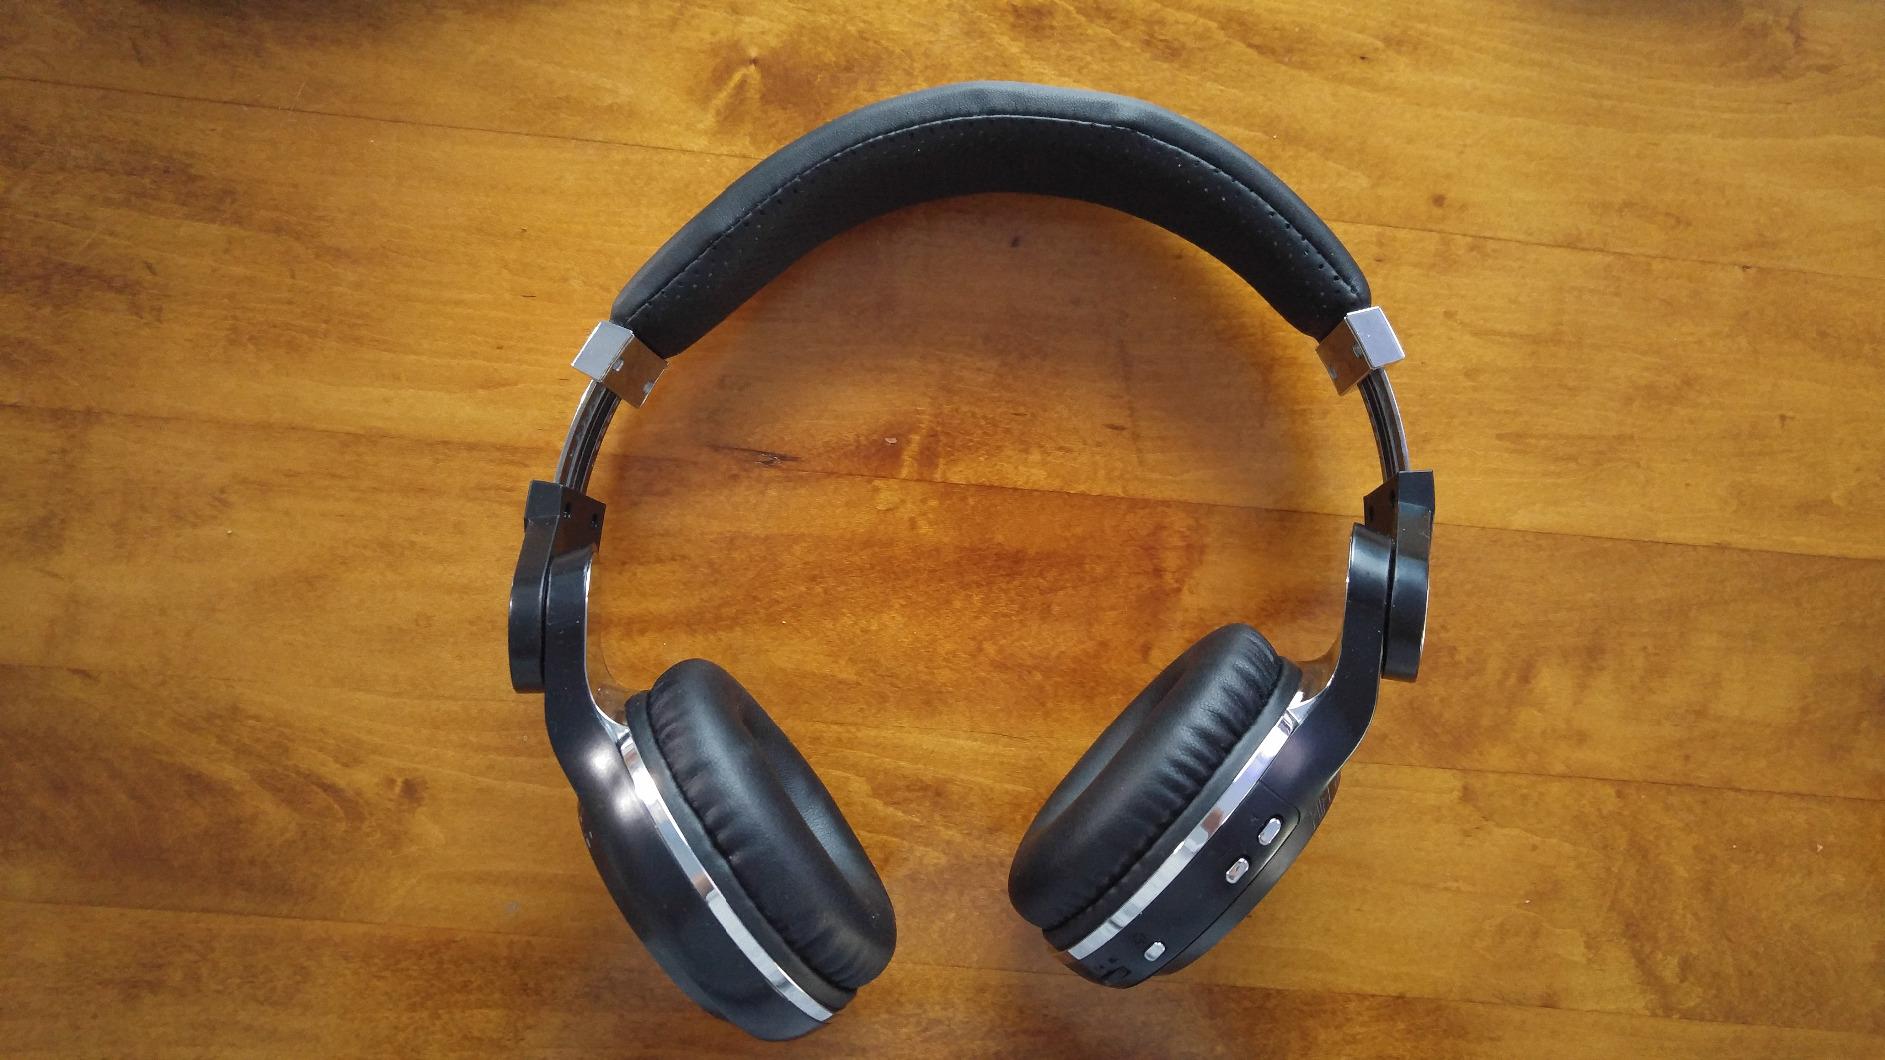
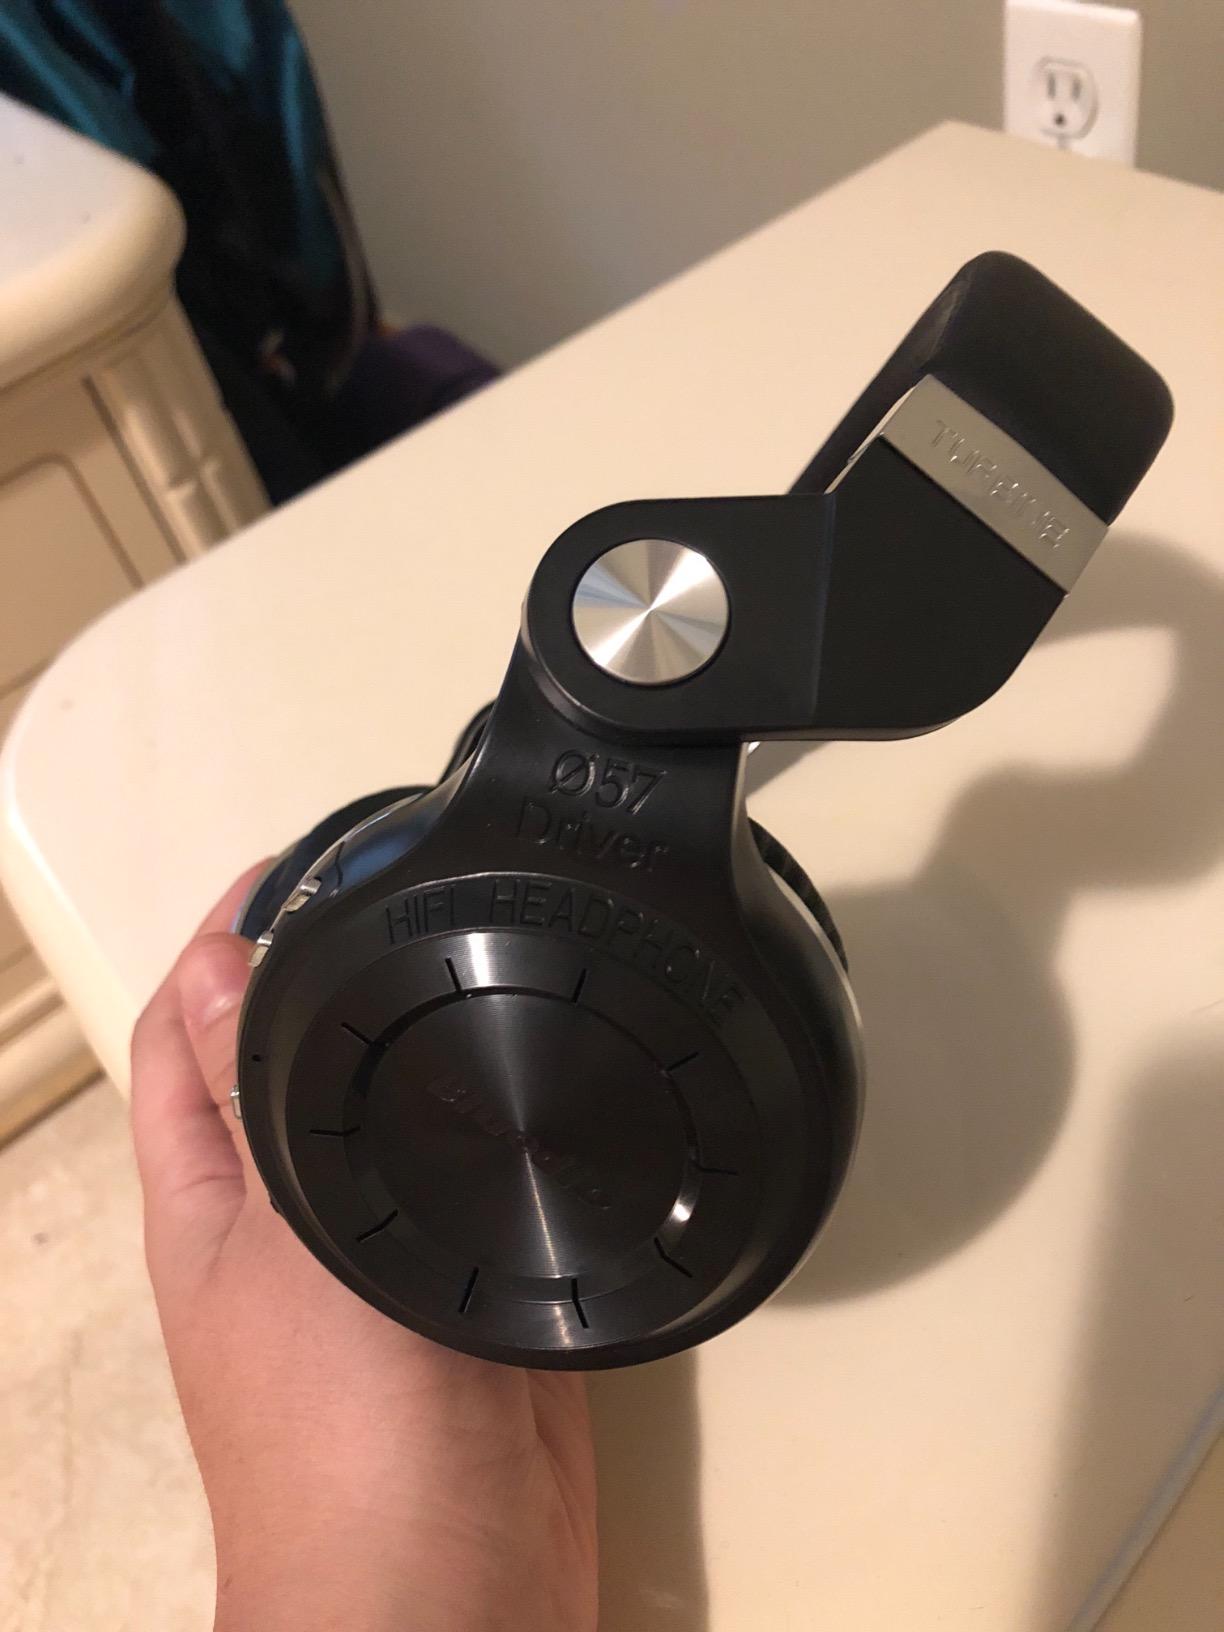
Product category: headphones
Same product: yes